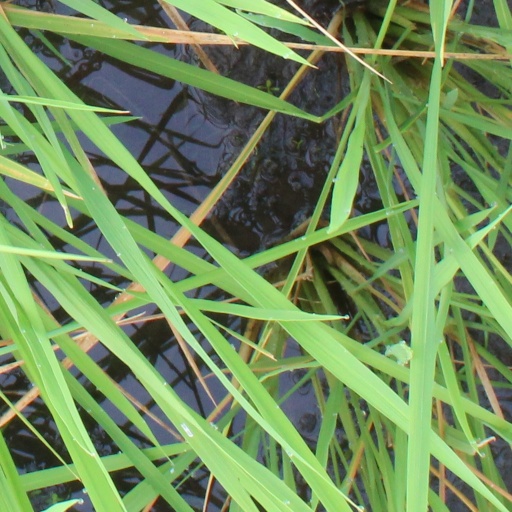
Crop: rice